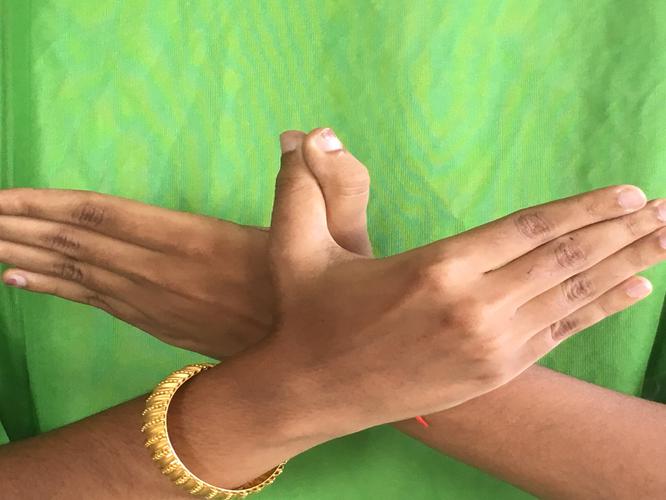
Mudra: Garuda
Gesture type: double_hand